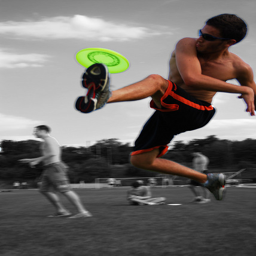
A half black and a half color picture of men playing frisbee.
A man in shorts kicking a green frisbee.
A person on a grass field with a Frisbee.
A young man is playing with a frisbee.
A man jumps in a field while balancing a frisbee on his foot.